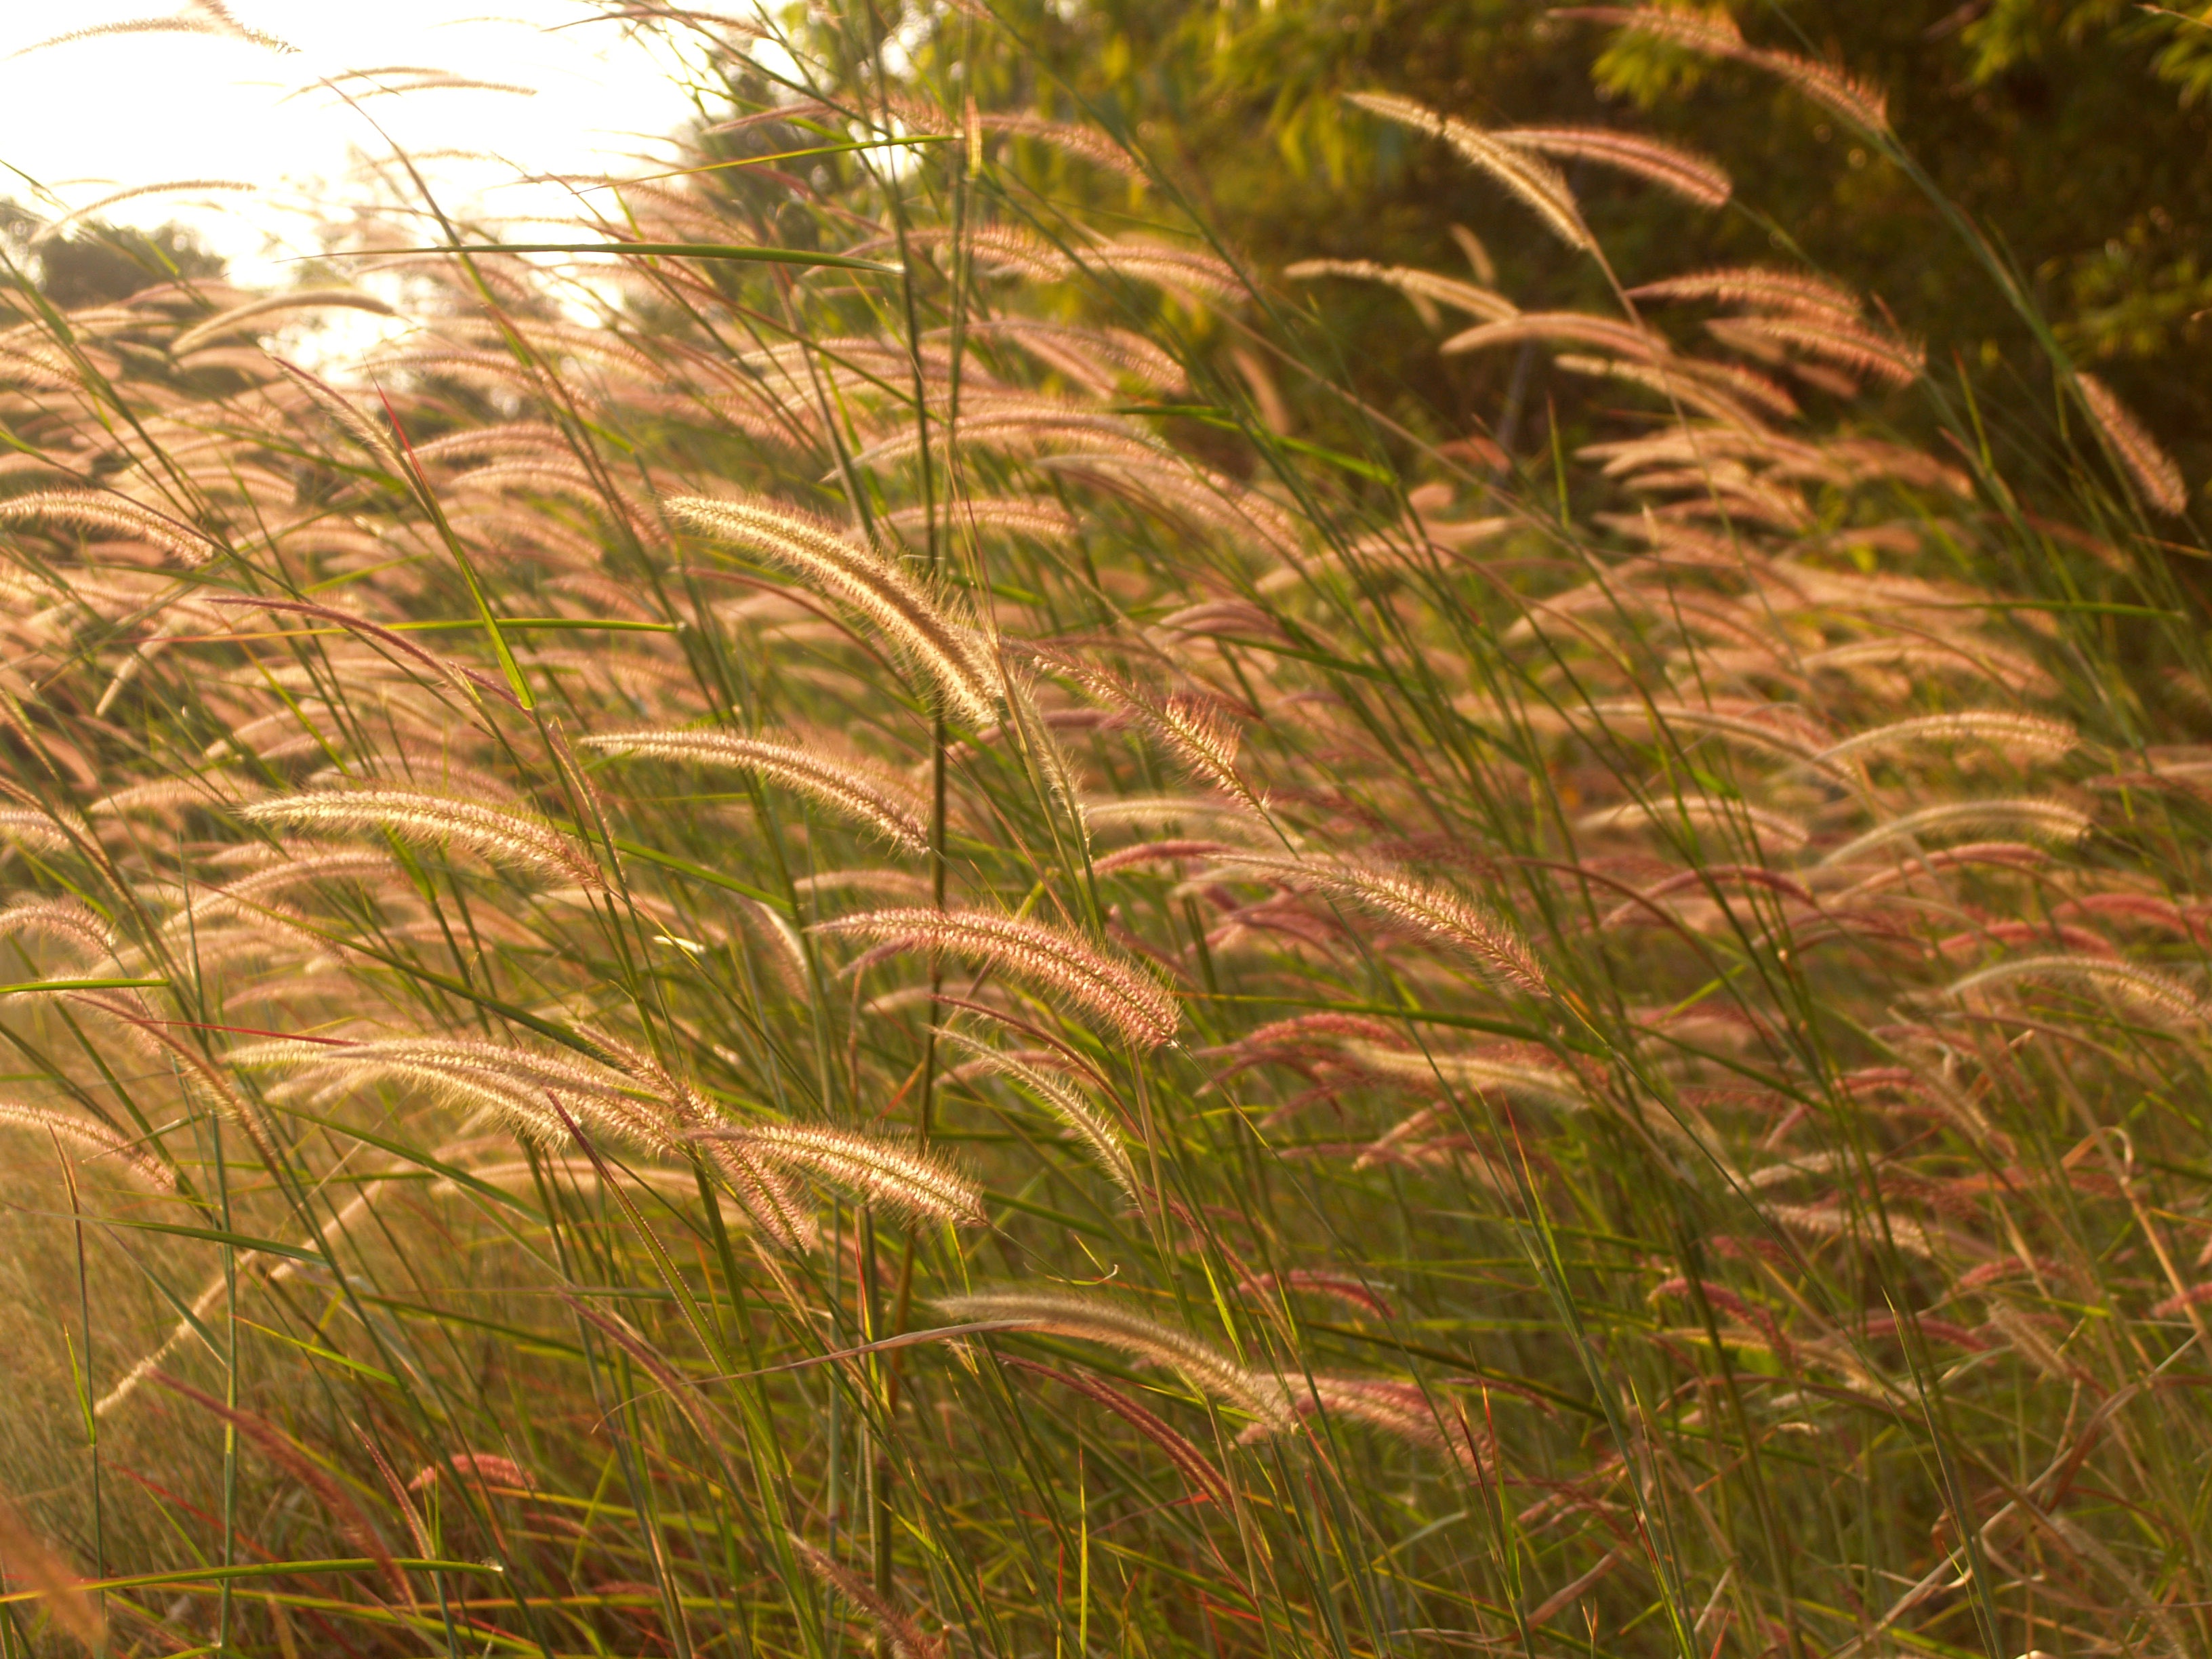
nature, grass, outdoor, blossom, light, bokeh, plant, sun, field, lawn, meadow, prairie, sunlight, leaf, flower, petal, bloom, rustic, summer, beam, floral, celebration, bouquet, rural, spring, green, crop, macro, grow, peaceful, natural, park, fresh, soil, botany, yellow, agriculture, garden, flora, season, freshness, wildflower, relaxation, background, grassland, vegetation, beauty, rays, beautiful, day, easter, mum, valentine, may, elegance, ecosystem, sunbeam, harmony, paddy field, grass family, land plant, phragmites